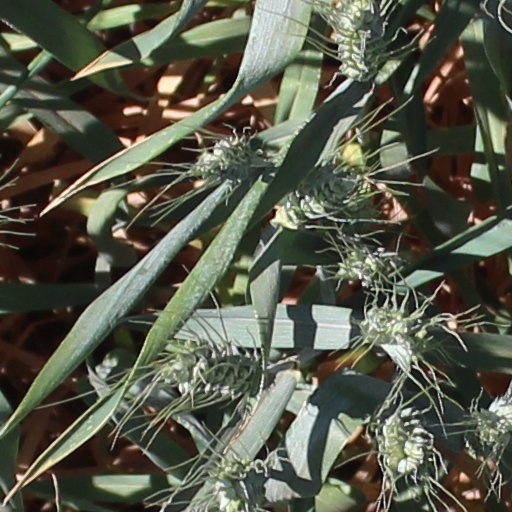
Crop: wheat